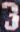
Number: 3